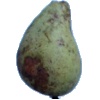
Label: pear_stone